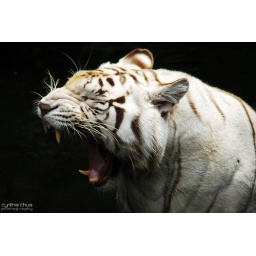
White tiger in water bath yawning.